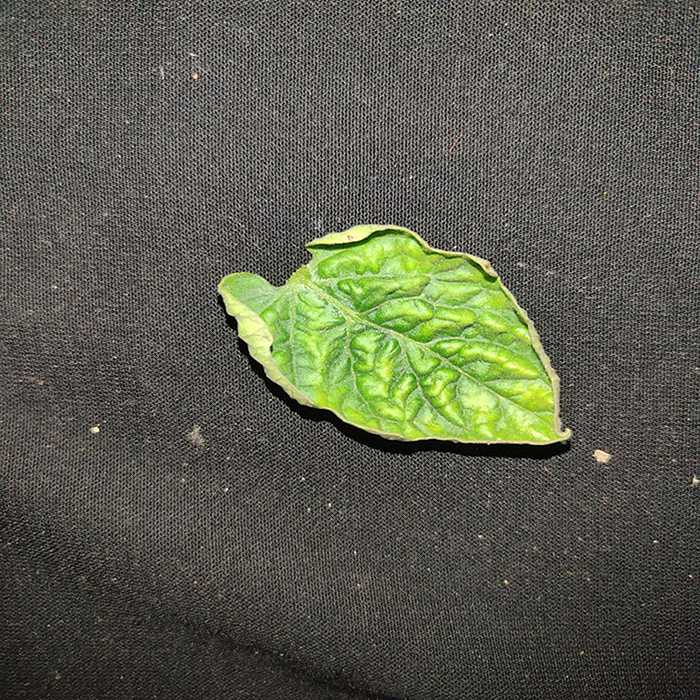
Plant: Tomato
Label: Tomato leaf curl virus